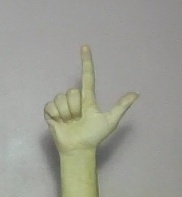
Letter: laam